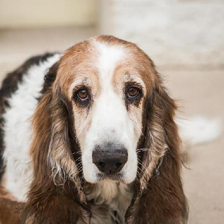
Label: animals